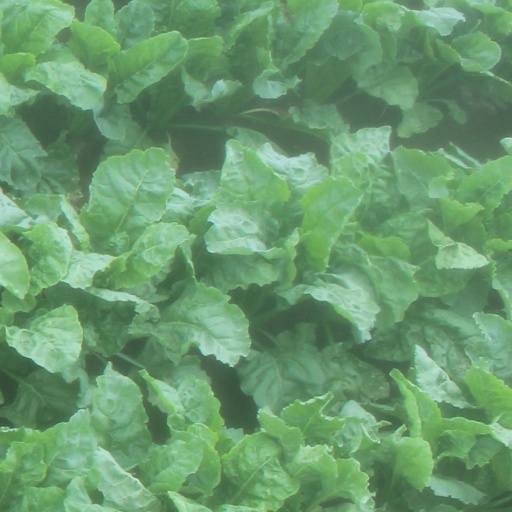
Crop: sugar beet